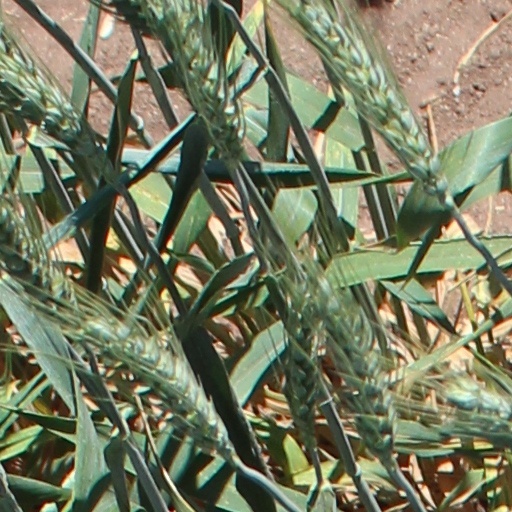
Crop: wheat